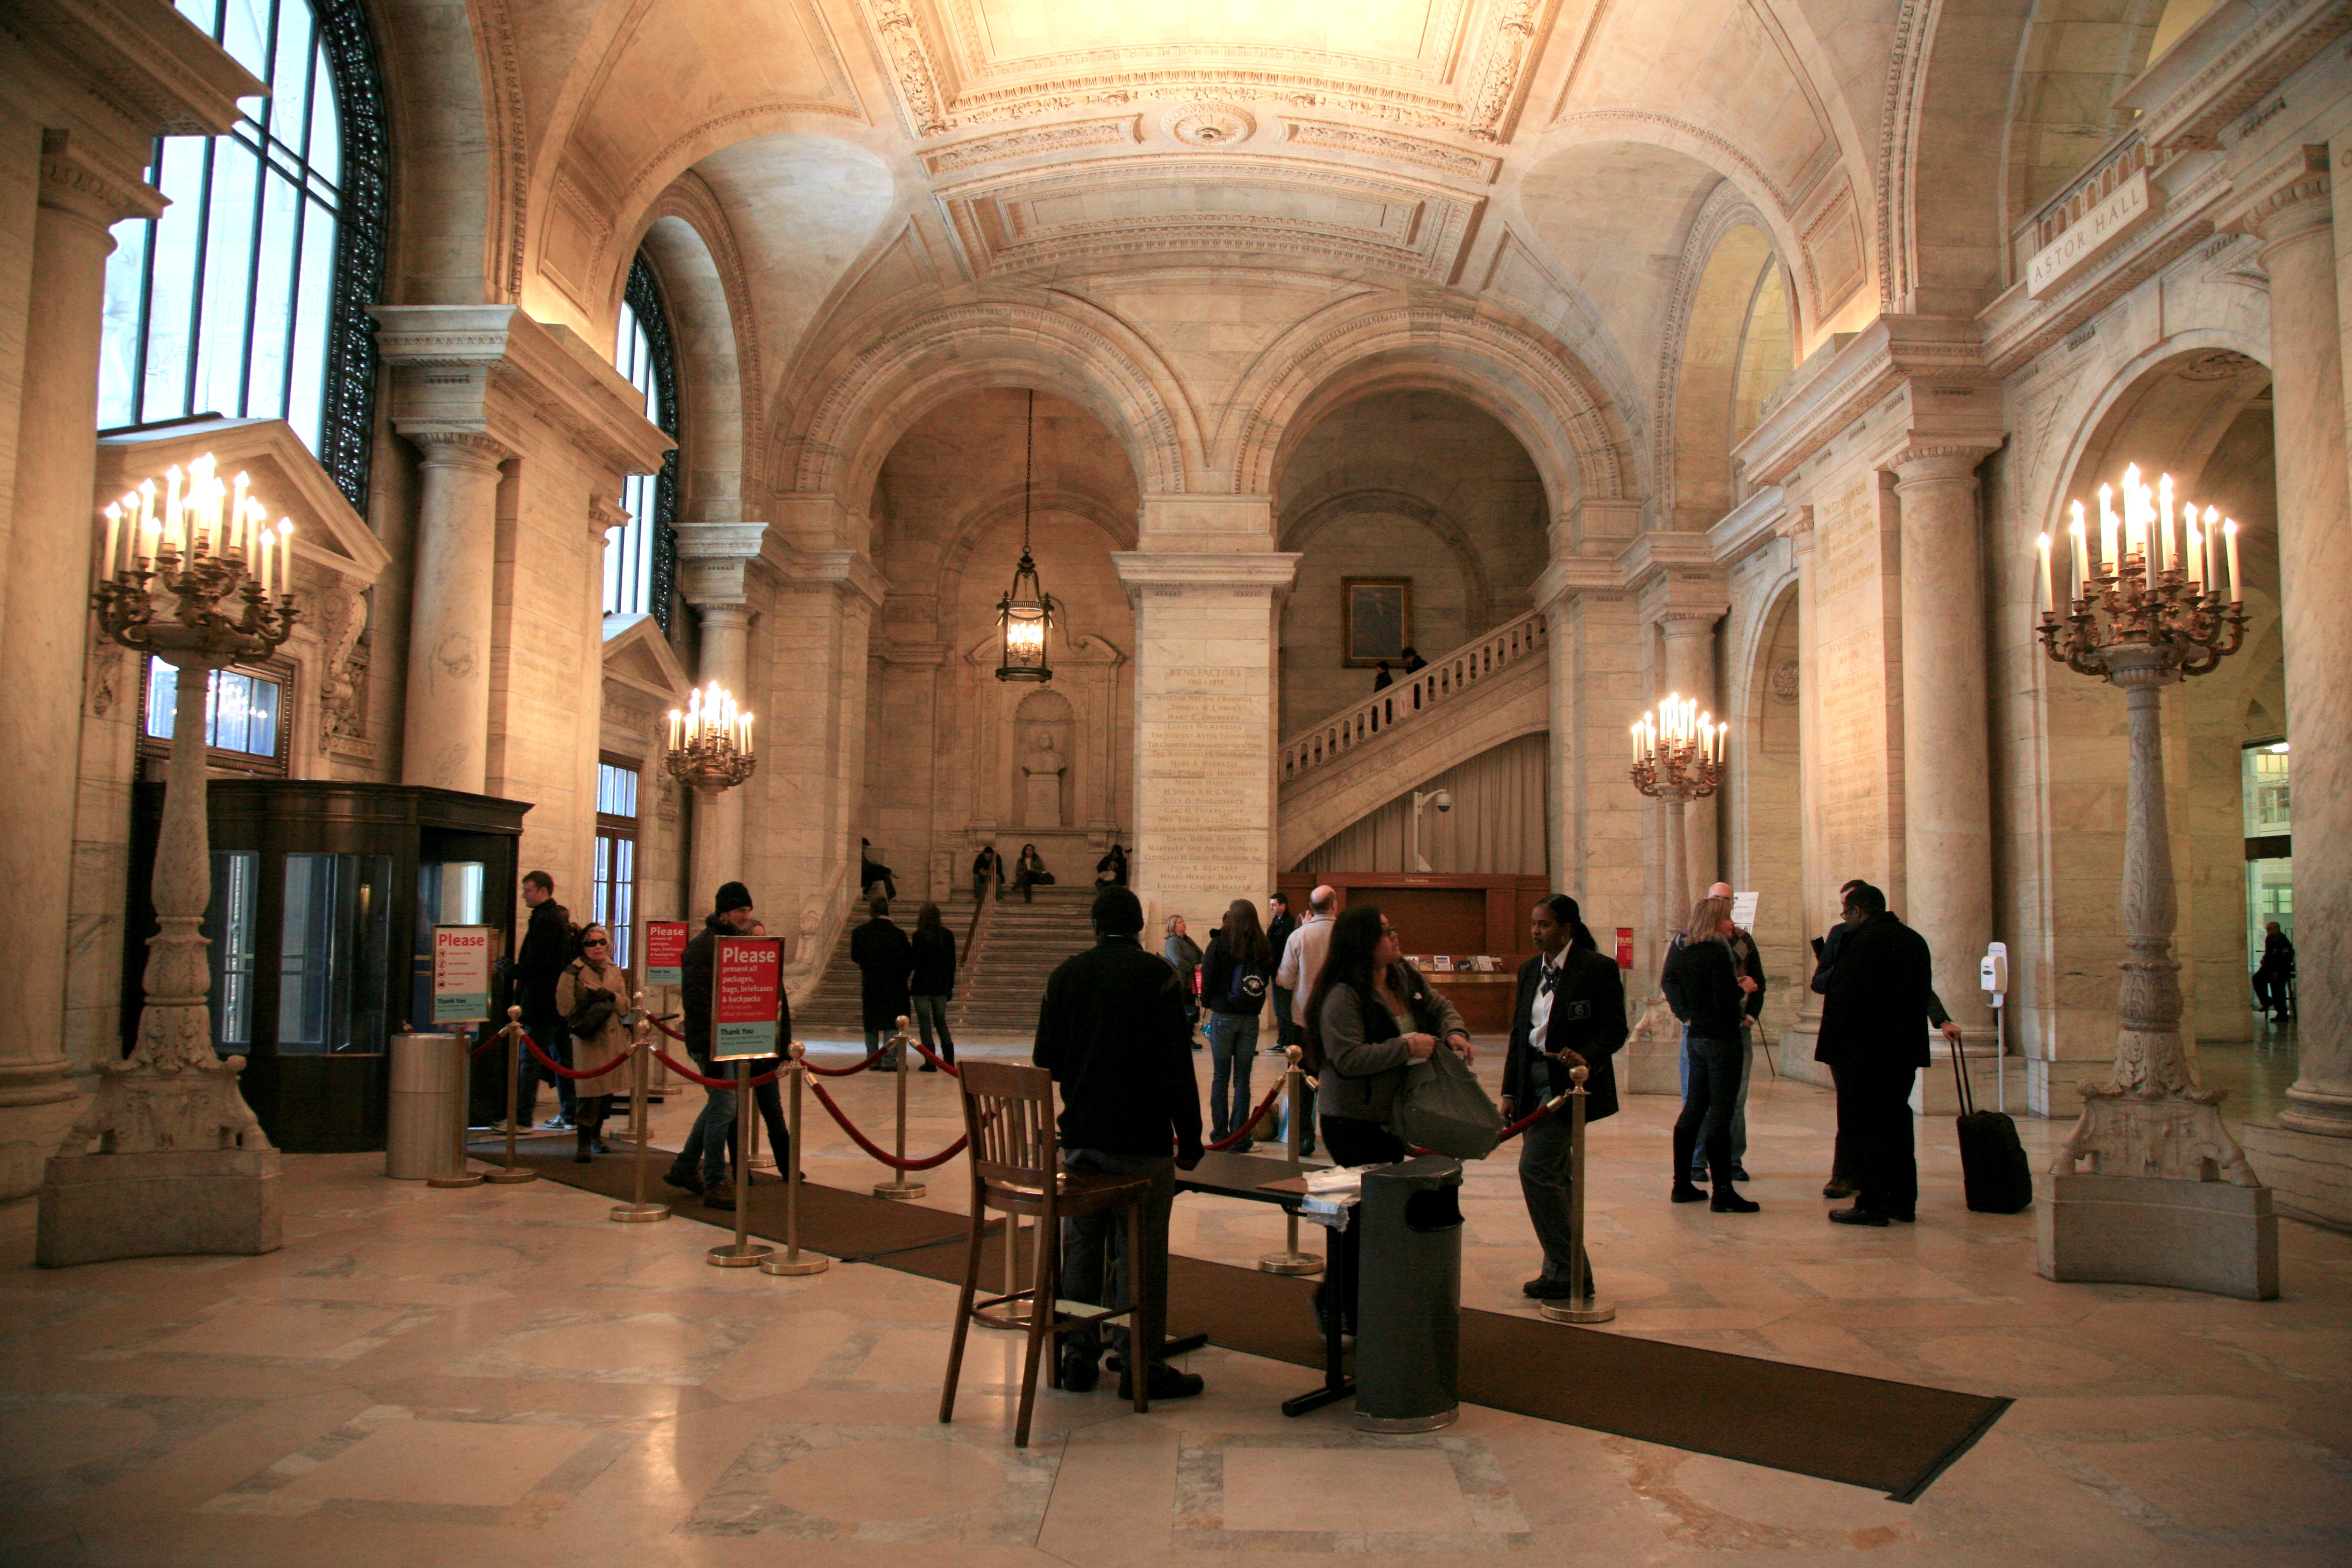
building, nyc, church, tourism, place of worship, newyork, library, newyorkcity, ny, synagogue, tourist attraction, bibliothque, midtownmanhattan, fifthavenue, nypl, newyorkpubliclibrary, mainbranch, ancient history